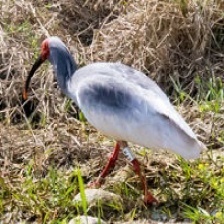
Species: ASIAN CRESTED IBIS
Scientific name: NIPPONIA NIPPON